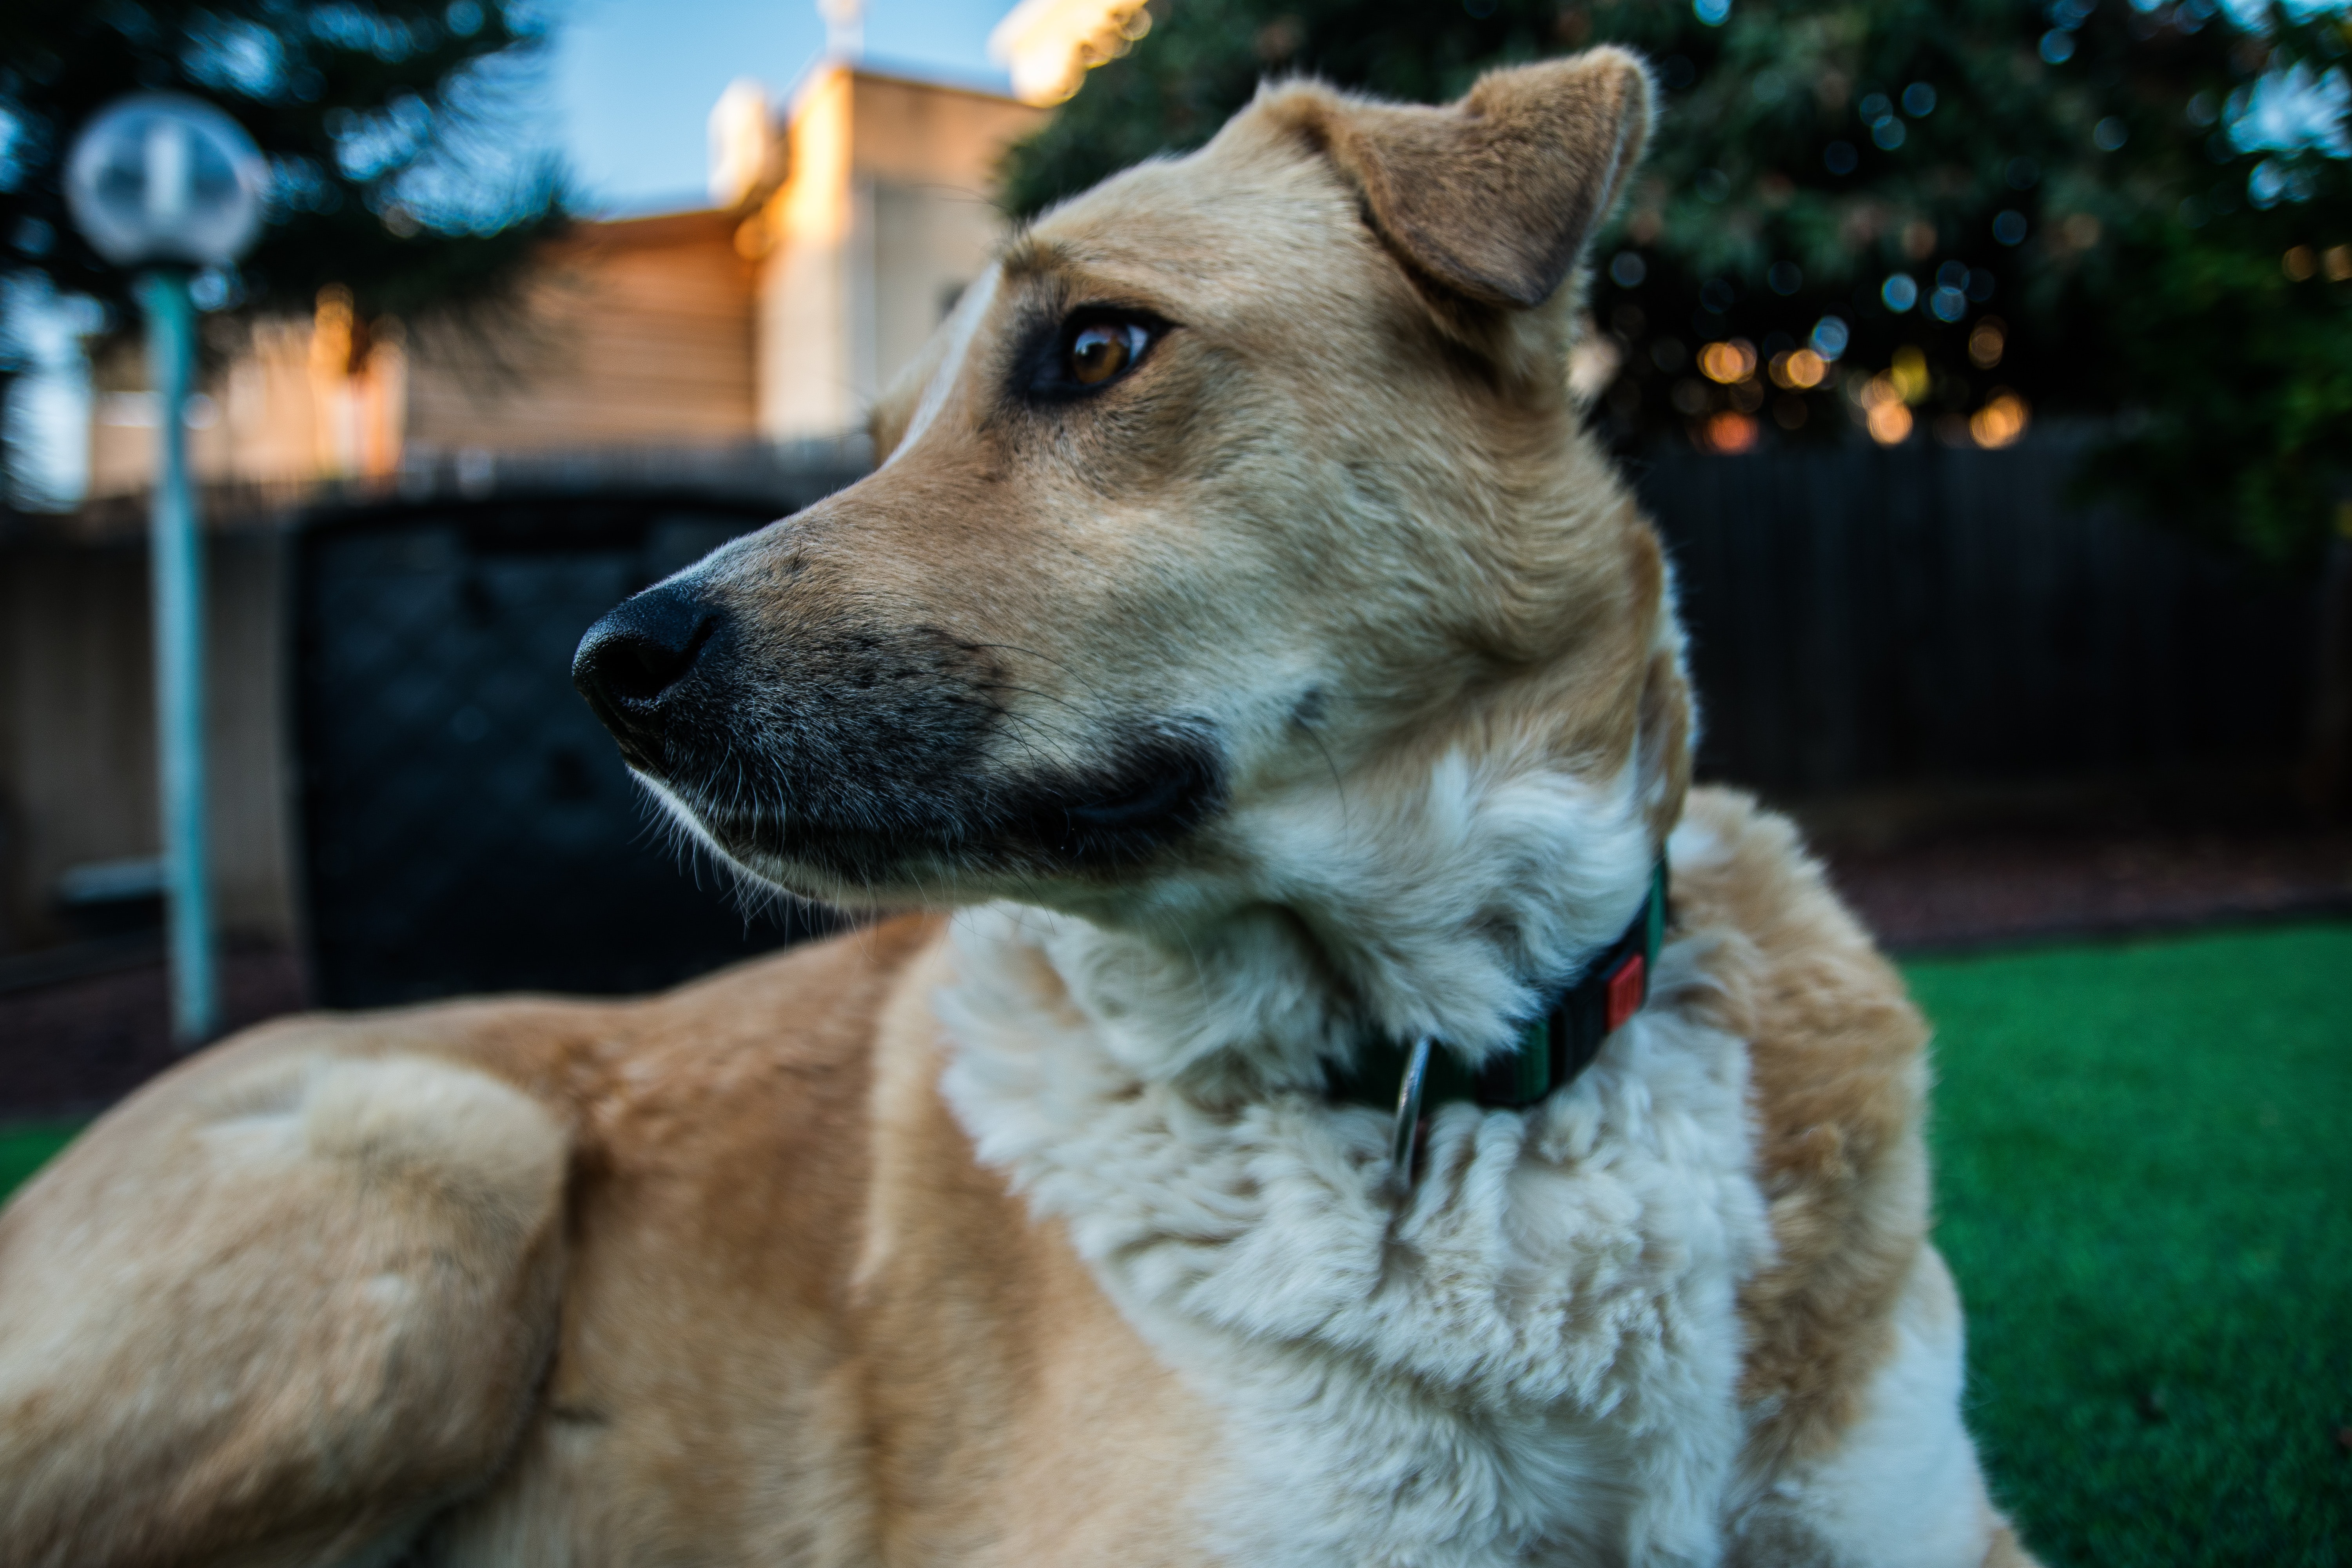
mammal, vertebrate, dog breed, dog, canidae, carnivore, snout, companion dog, fawn, whiskers, rare breed dog, ancient dog breeds, carolina dog, working dog, dingo